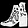
Label: Ankle boot